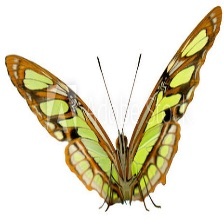
Species: MALACHITE